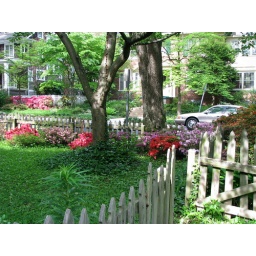
the 'new' azaleas (thanks karin) in bloom along the 38th street fence in my very green garden